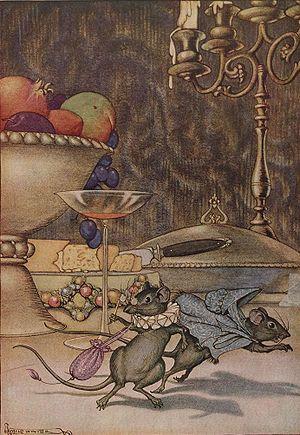
Le titre Le Rat des villes et le Rat des champs peut faire référence à :
Au cours de l'histoire, ces rongeurs sont fréquemment confondus et partagent bien souvent un même aspect culturel. Depuis la Préhistoire, les « rats » et les « souris » ont toujours accompagné l'Homme. De ce fait, ce sont des animaux qui occupent une très forte symbolique et qui sont fortement présents dans les domaines folkloriques et artistiques. Dans certaines de ses fables, Jean de La Fontaine emploie aussi bien le terme de rat que celui de souris pour désigner le même animal. Impossible alors de savoir auquel des deux rongeurs le poète fait référence. De même, si la Batrachomyomachia attribuée à Homère est traduite par « La Bataille des grenouilles et des rats » elle est traduite dans d'autres langues par « La Bataille des grenouilles et des souris » comme c'est le cas par exemple en anglais ou encore en espagnol. Dans les fables d'Ésope, le problème est le même. On retrouve également cette assimilation en Asie. Ainsi Mûshika, la monture du dieu Ganesh peut être un rat comme elle peut être une souris et dans l'astrologie chinoise, le premier signe du zodiaque est le rat mais il est parfois désigné sous le nom de souris.